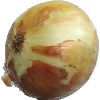
Label: white_onion